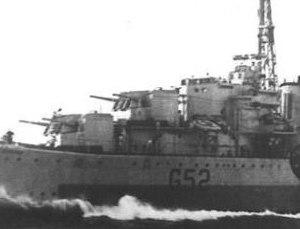
Le canon de marine de 4,7 pouces QF Mark XI était un canon de marine de calibre 4,7 pouces et d’une longueur 50 calibres, mis en œuvre sur des destroyers de la Royal Navy et alliés durant la Seconde Guerre mondiale.